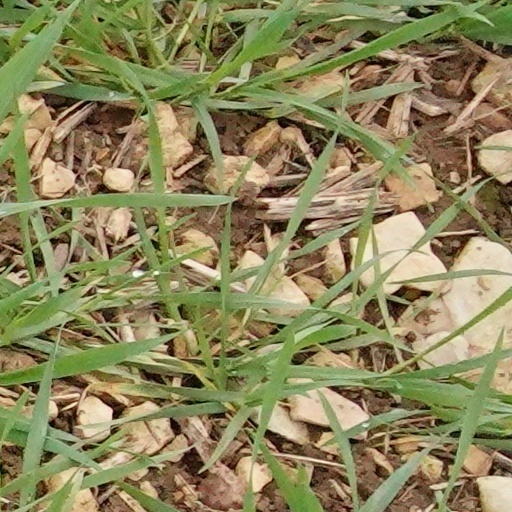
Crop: wheat